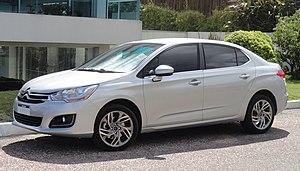
La Citroën C4 II sortie en septembre 2010 est une automobile du constructeur automobile Citroën, qui remplace le modèle de même nom sorti en septembre 2004. Elle a été présentée au salon de Paris de 2010. Il s'agit d'une berline compacte 5 portes.